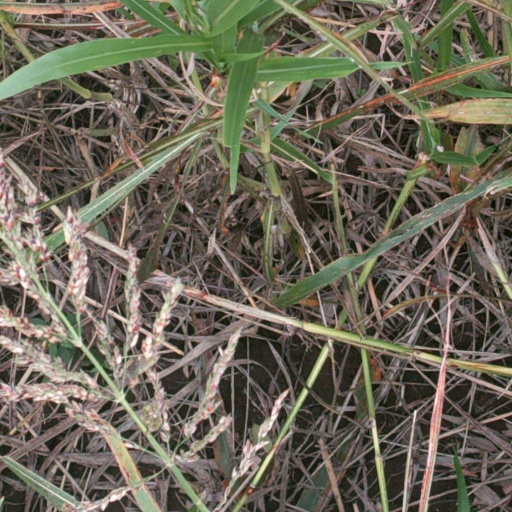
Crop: sorghum